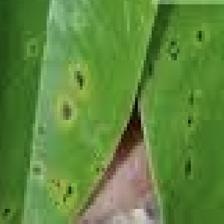
Label: canker_disease